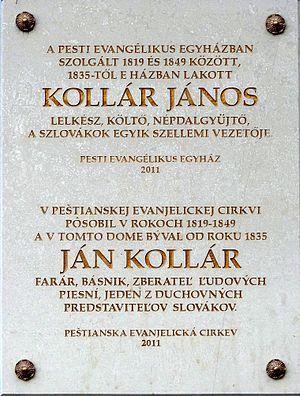
Plaque commémorative à M. Ján Kollár (1793–1852) pasteur évangélique, poète et collectionneur des chansons folkloriques de nationalité slovaque. Elle est apposée sur le mur de l’église évangélique luthérienne où il servit entre 1819 et 1849. (4-5 place Deák, Budapest, 5e arr.)Magyar: Ján Kollár (magyarul Kollár János) (1793–1852) szlovák származású evangélikus lelkész, költő és népdalgyűjtő emléktáblája a Deák téri evangélikus templom falán, ahol 1819 és 1849 között szolgált. (Budapest, V. ker. Deák tér 4-5.)